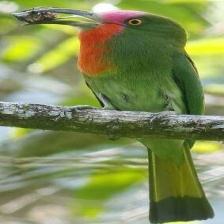
Species: RED BEARDED BEE EATER
Scientific name: NYCTYORNIS AMICTUS
ImageNet parent category: bee_eater